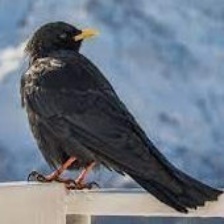
Species: ALPINE CHOUGH
Scientific name: PYRRHOCORAX GRACULUS